Sinbad the Sailor (1947 film)

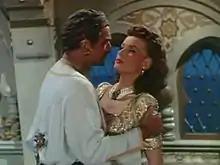
Fairbanks and O'Hara in the film's trailer

Sinbad regales a group of travelers around a nighttime campfire. When his listeners become bored with his tired tales, Sinbad recounts his eighth voyage.